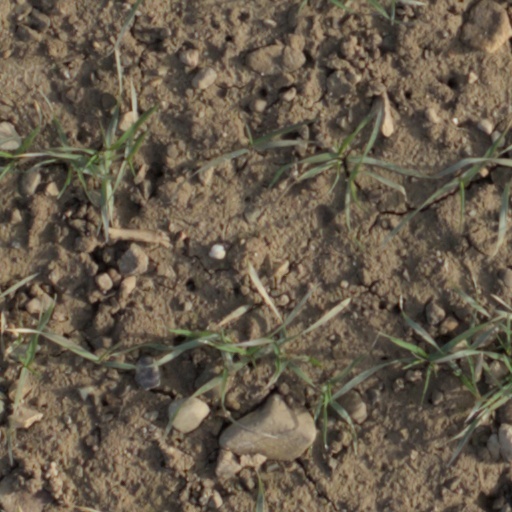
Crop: wheat